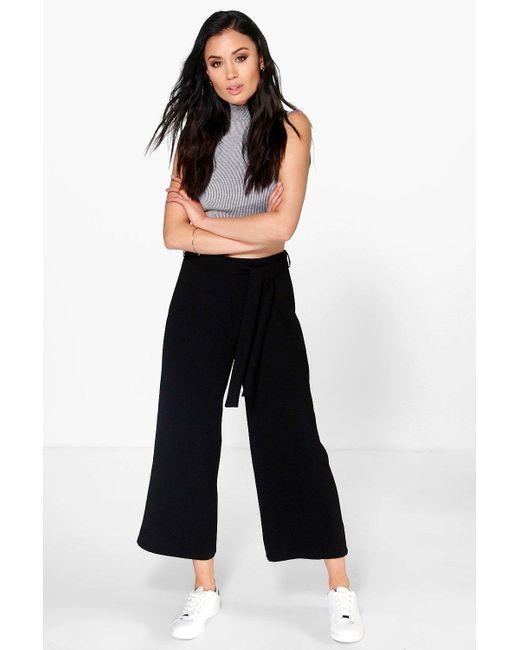
Schwarze weite Schlaghose für Freizeitkleidung